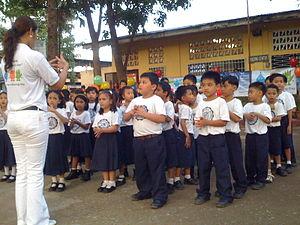
La Journée mondiale du lavage des mains est une campagne visant à motiver et à mobiliser les populations à travers le monde pour améliorer leurs habitudes quant au lavage des mains. Cette Journée internationale a lieu le 15 octobre de chaque année. Elle est dédiée à la sensibilisation des populations pour se laver les mains avec du savon afin de prévenir de certaines maladies. Le risque de contracter une maladie respiratoire ou intestinale peut être réduit de 25 à 50 % par ce geste.